Xysticus californicus

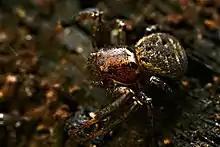
Xysticus californicus in the soil in California

Xysticus californicus is a species of crab spider in the family Thomisidae. It is found in the United States and Mexico.